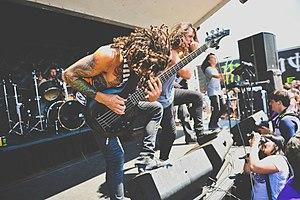
Born of Osiris est un groupe de deathcore progressif américain, originaire de Palatine, dans l'Illinois. Le groupe change plusieurs fois de nom — Diminished, Your Heart Engraved, et Rosecrance — avant de devenir finalement Born of Osiris en 2007.